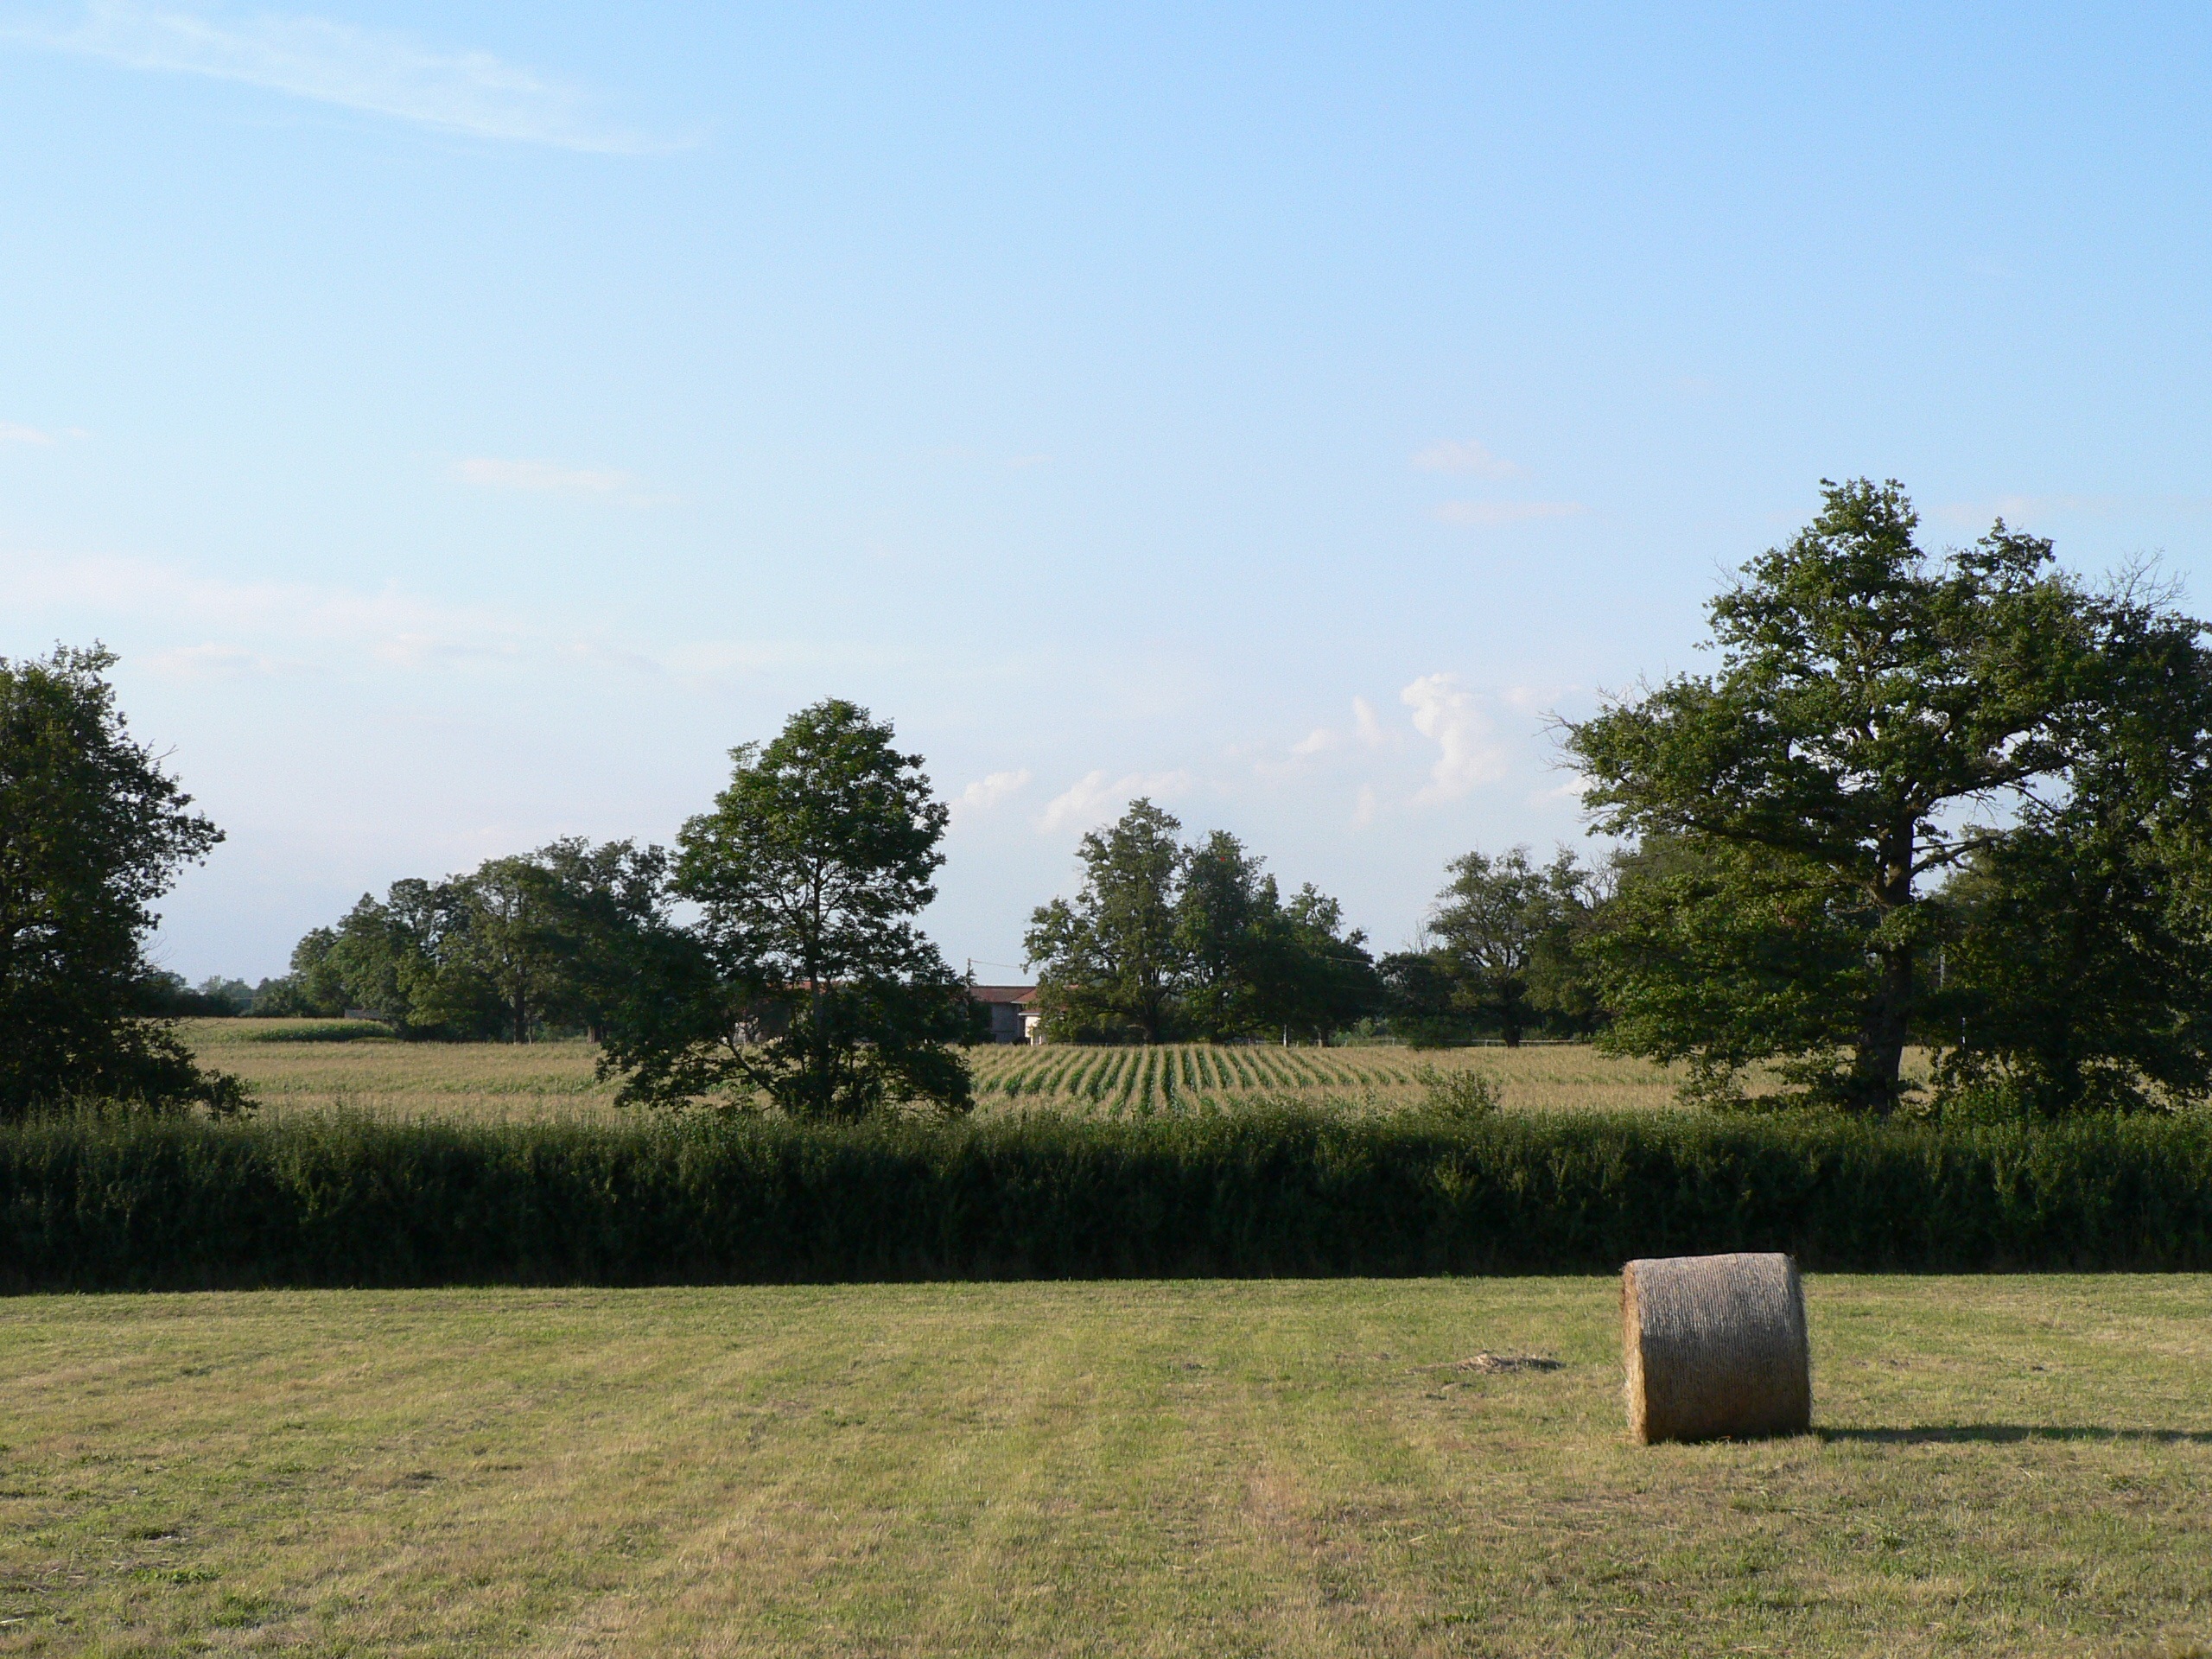
landscape, tree, nature, grass, hay, field, farm, lawn, meadow, wheat, prairie, france, pasture, ranch, agriculture, plain, straw, hay bales, rural area, work in the fields, bales of hay, land lot